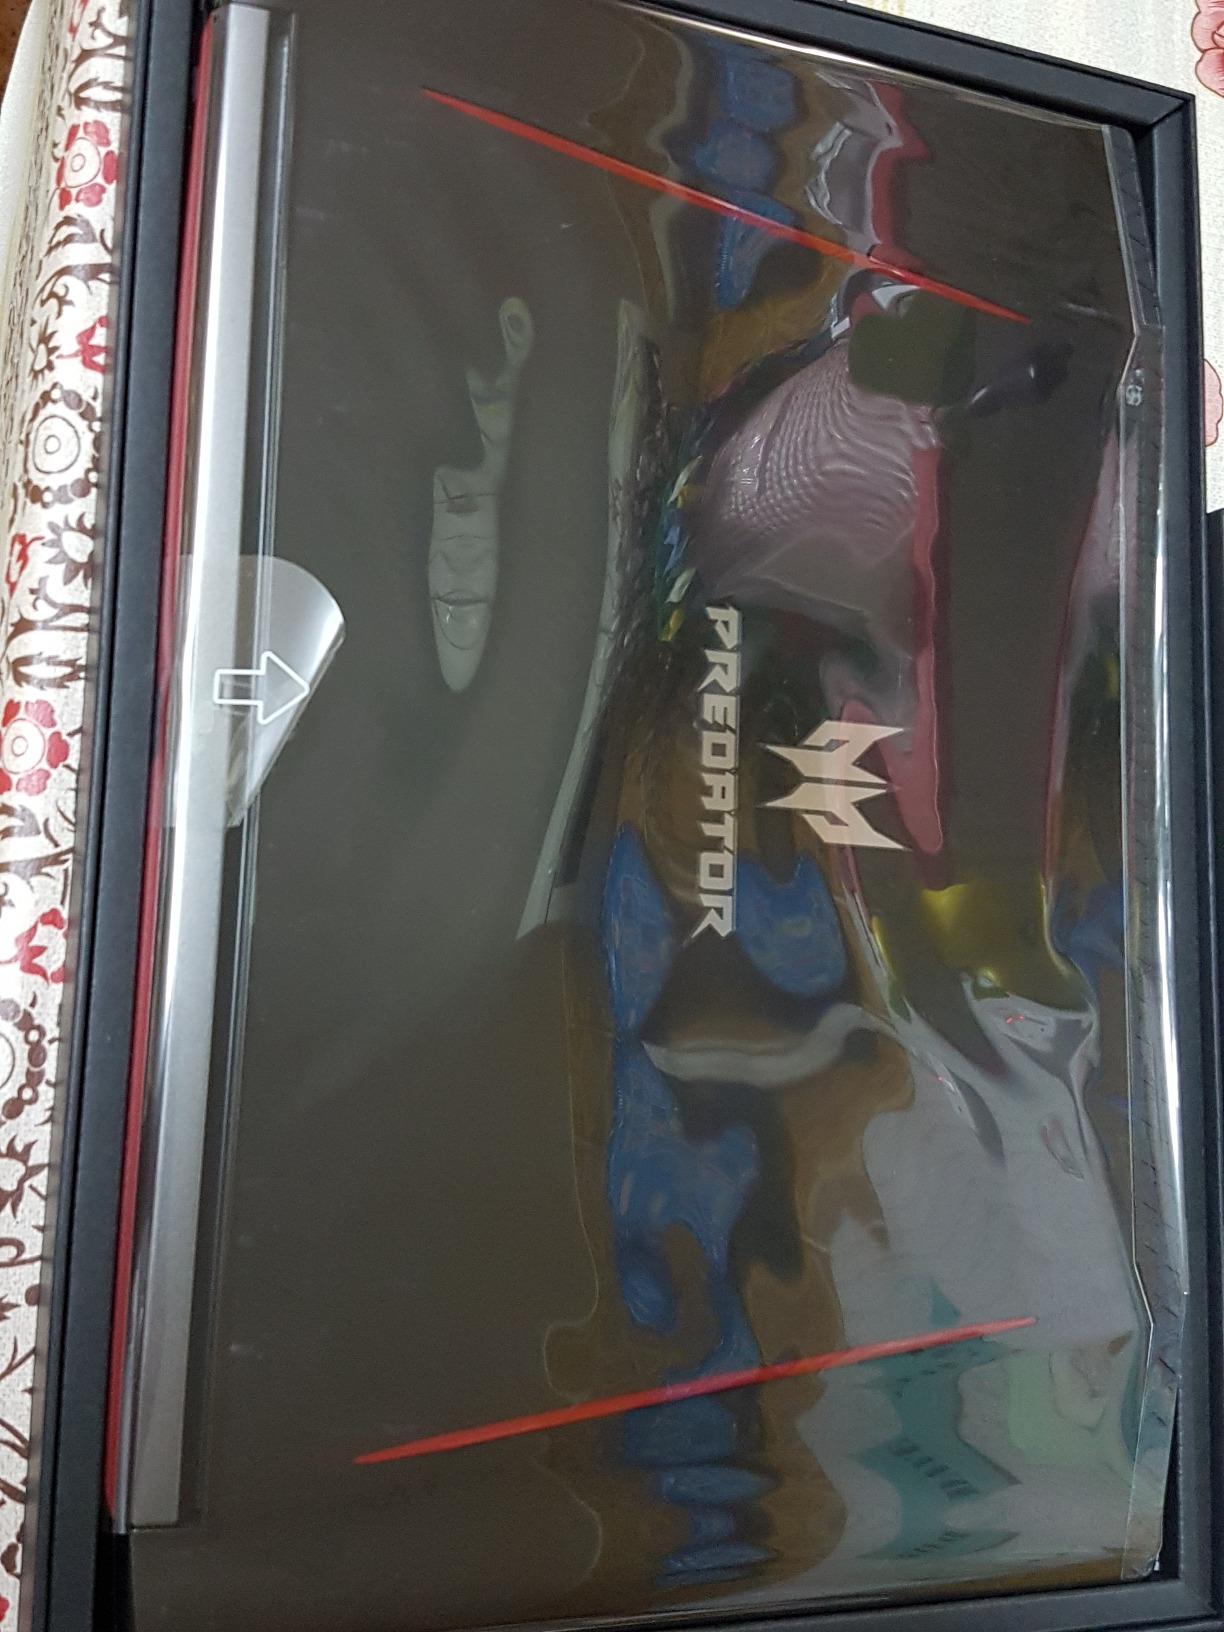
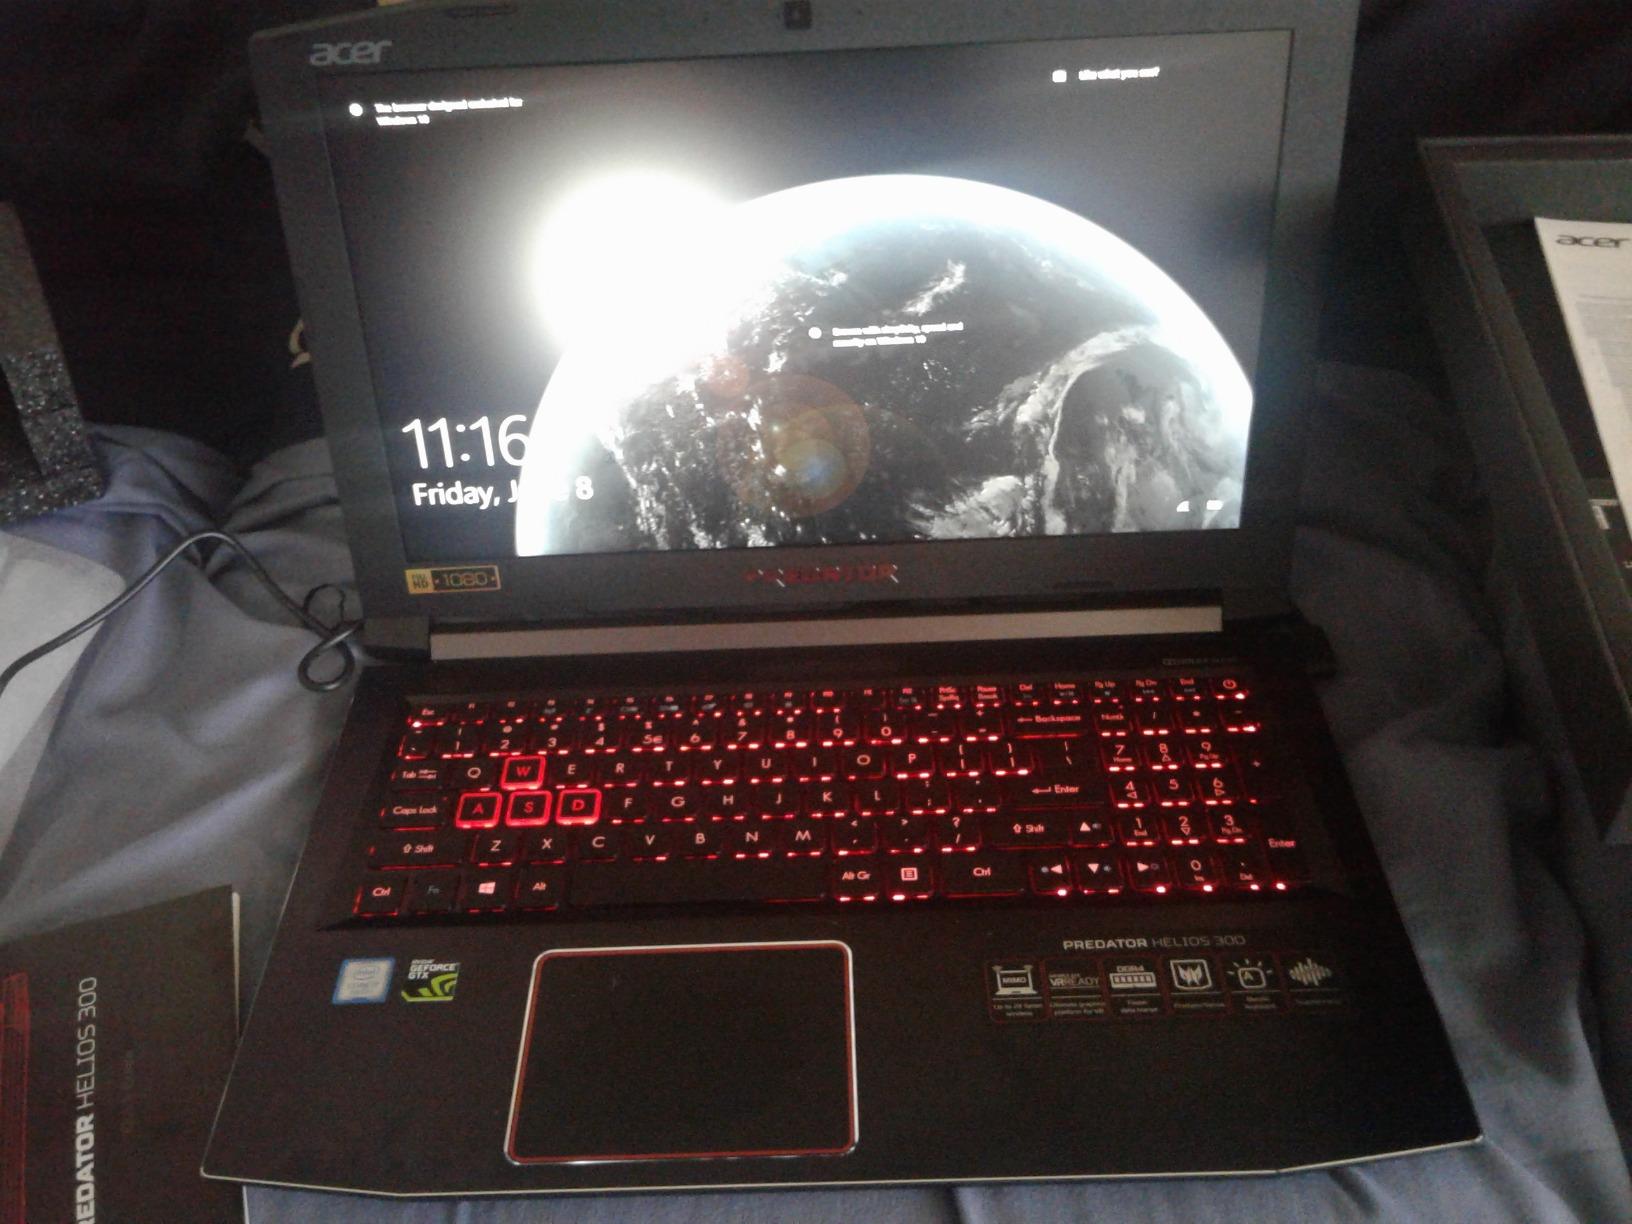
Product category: laptop
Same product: yes